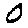
Label: 0